Ivan Kablukov

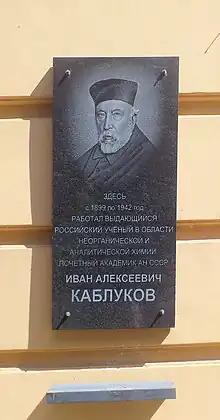
Memorial plaque on the educational building of the Russian State Agrarian University – Moscow Timiryazev Agricultural Academy

A memorial plaque now adorns educational building No. 6 of K. A. Timiryazev Moscow Agricultural Academy (Timiryazevsky proezd, house No. 2) in Moscow, marking the workplace of I. A. Kablukov between 1889 and 1942. Kablukov Street has been present in Kiev since 1957 and was renamed in 2022.